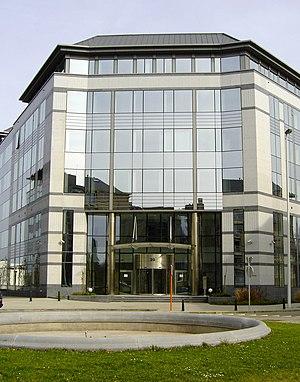
Belgique - Bruxelles - Woluwe Heights - avenue des Communautés 100-110 (Architecture postmoderne en Belgique)
ALTIPLAN architects est un bureau d'architecture belge fondé en 1990, représentatif de l'architecture postmoderne en Belgique.
Michel Marijnissen est un architecte postmoderne belge actif durant les années 1980, 1990 et 2000.